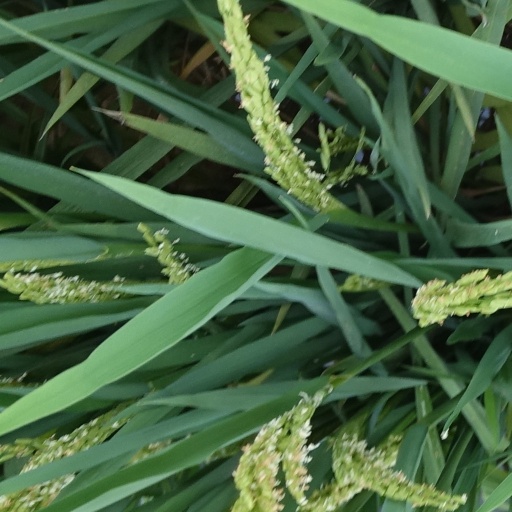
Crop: rice